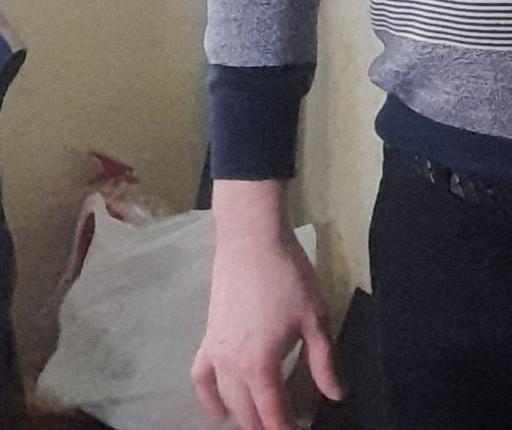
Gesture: no_gesture